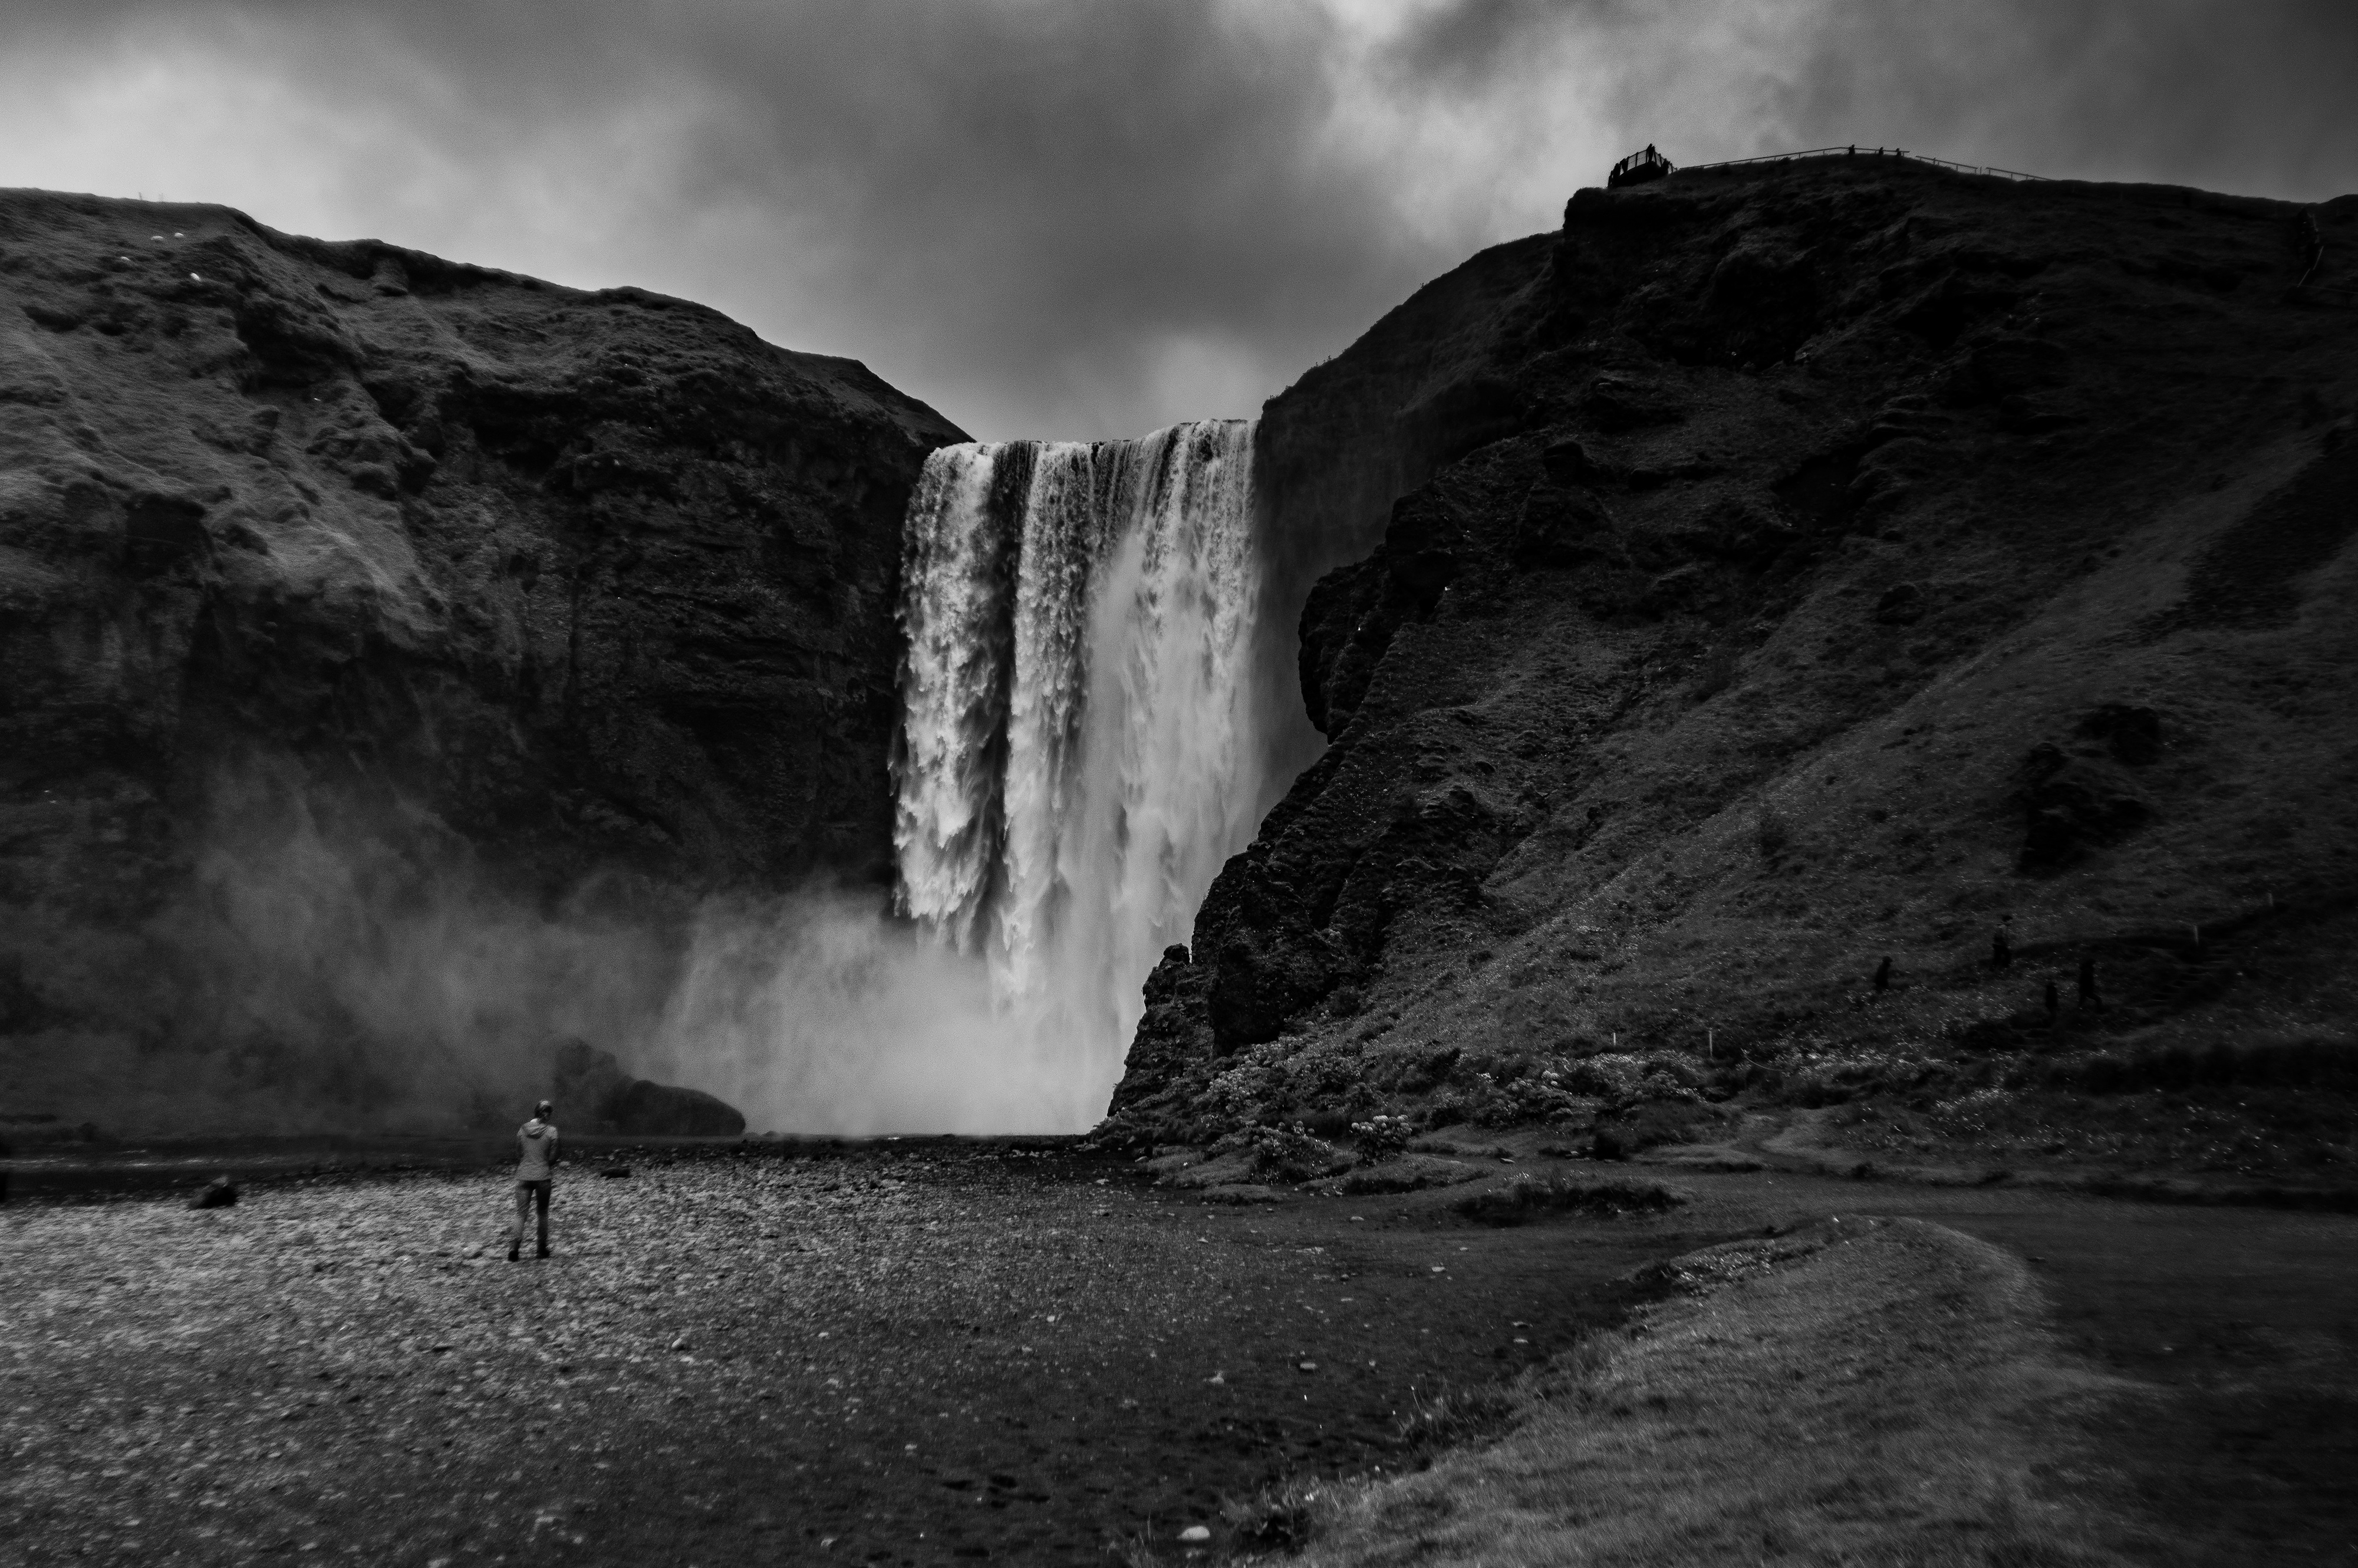
sea, coast, water, nature, rock, waterfall, mountain, black and white, wave, cliff, darkness, black, monochrome, terrain, water feature, monochrome photography, atmospheric phenomenon